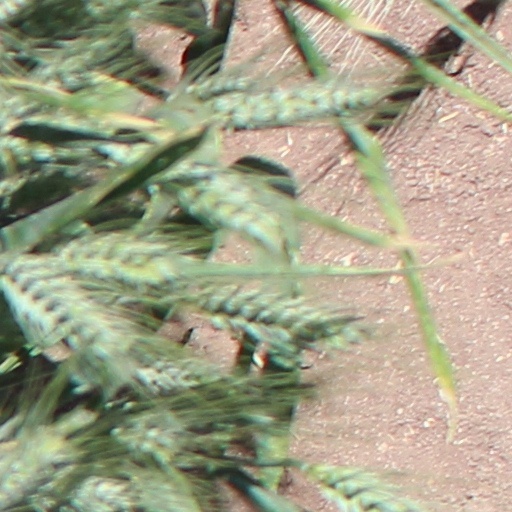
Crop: wheat